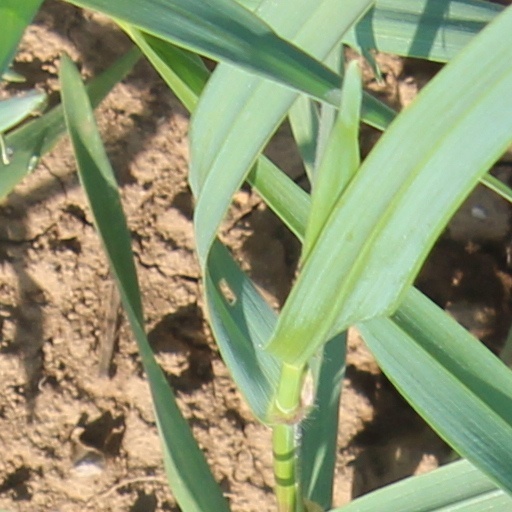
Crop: wheat